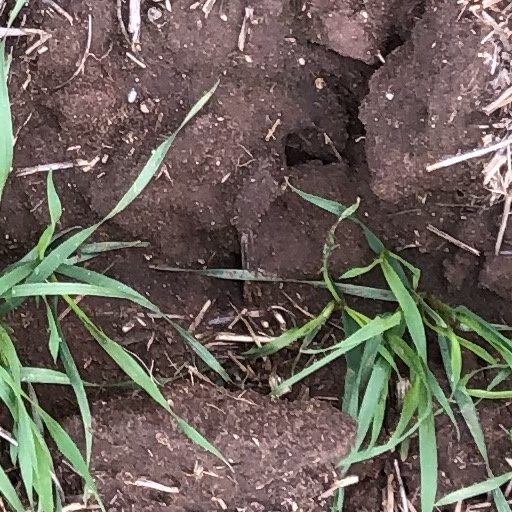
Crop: wheat